Arjun Modhwadia

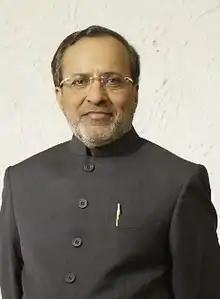

Arjun Modhwadia is a former Indian National Congress politician from Porbandar Gujarat, India. He was the Leader of the Opposition in the Gujarat Legislative Assembly from 2004 to 2007. He had been a president of Gujarat Pradesh Congress Committee (GPCC), the Gujarat wing of Indian National Congress from 2 March 2011 to 20 December 2012.